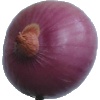
Label: Onion Red Peeled 1